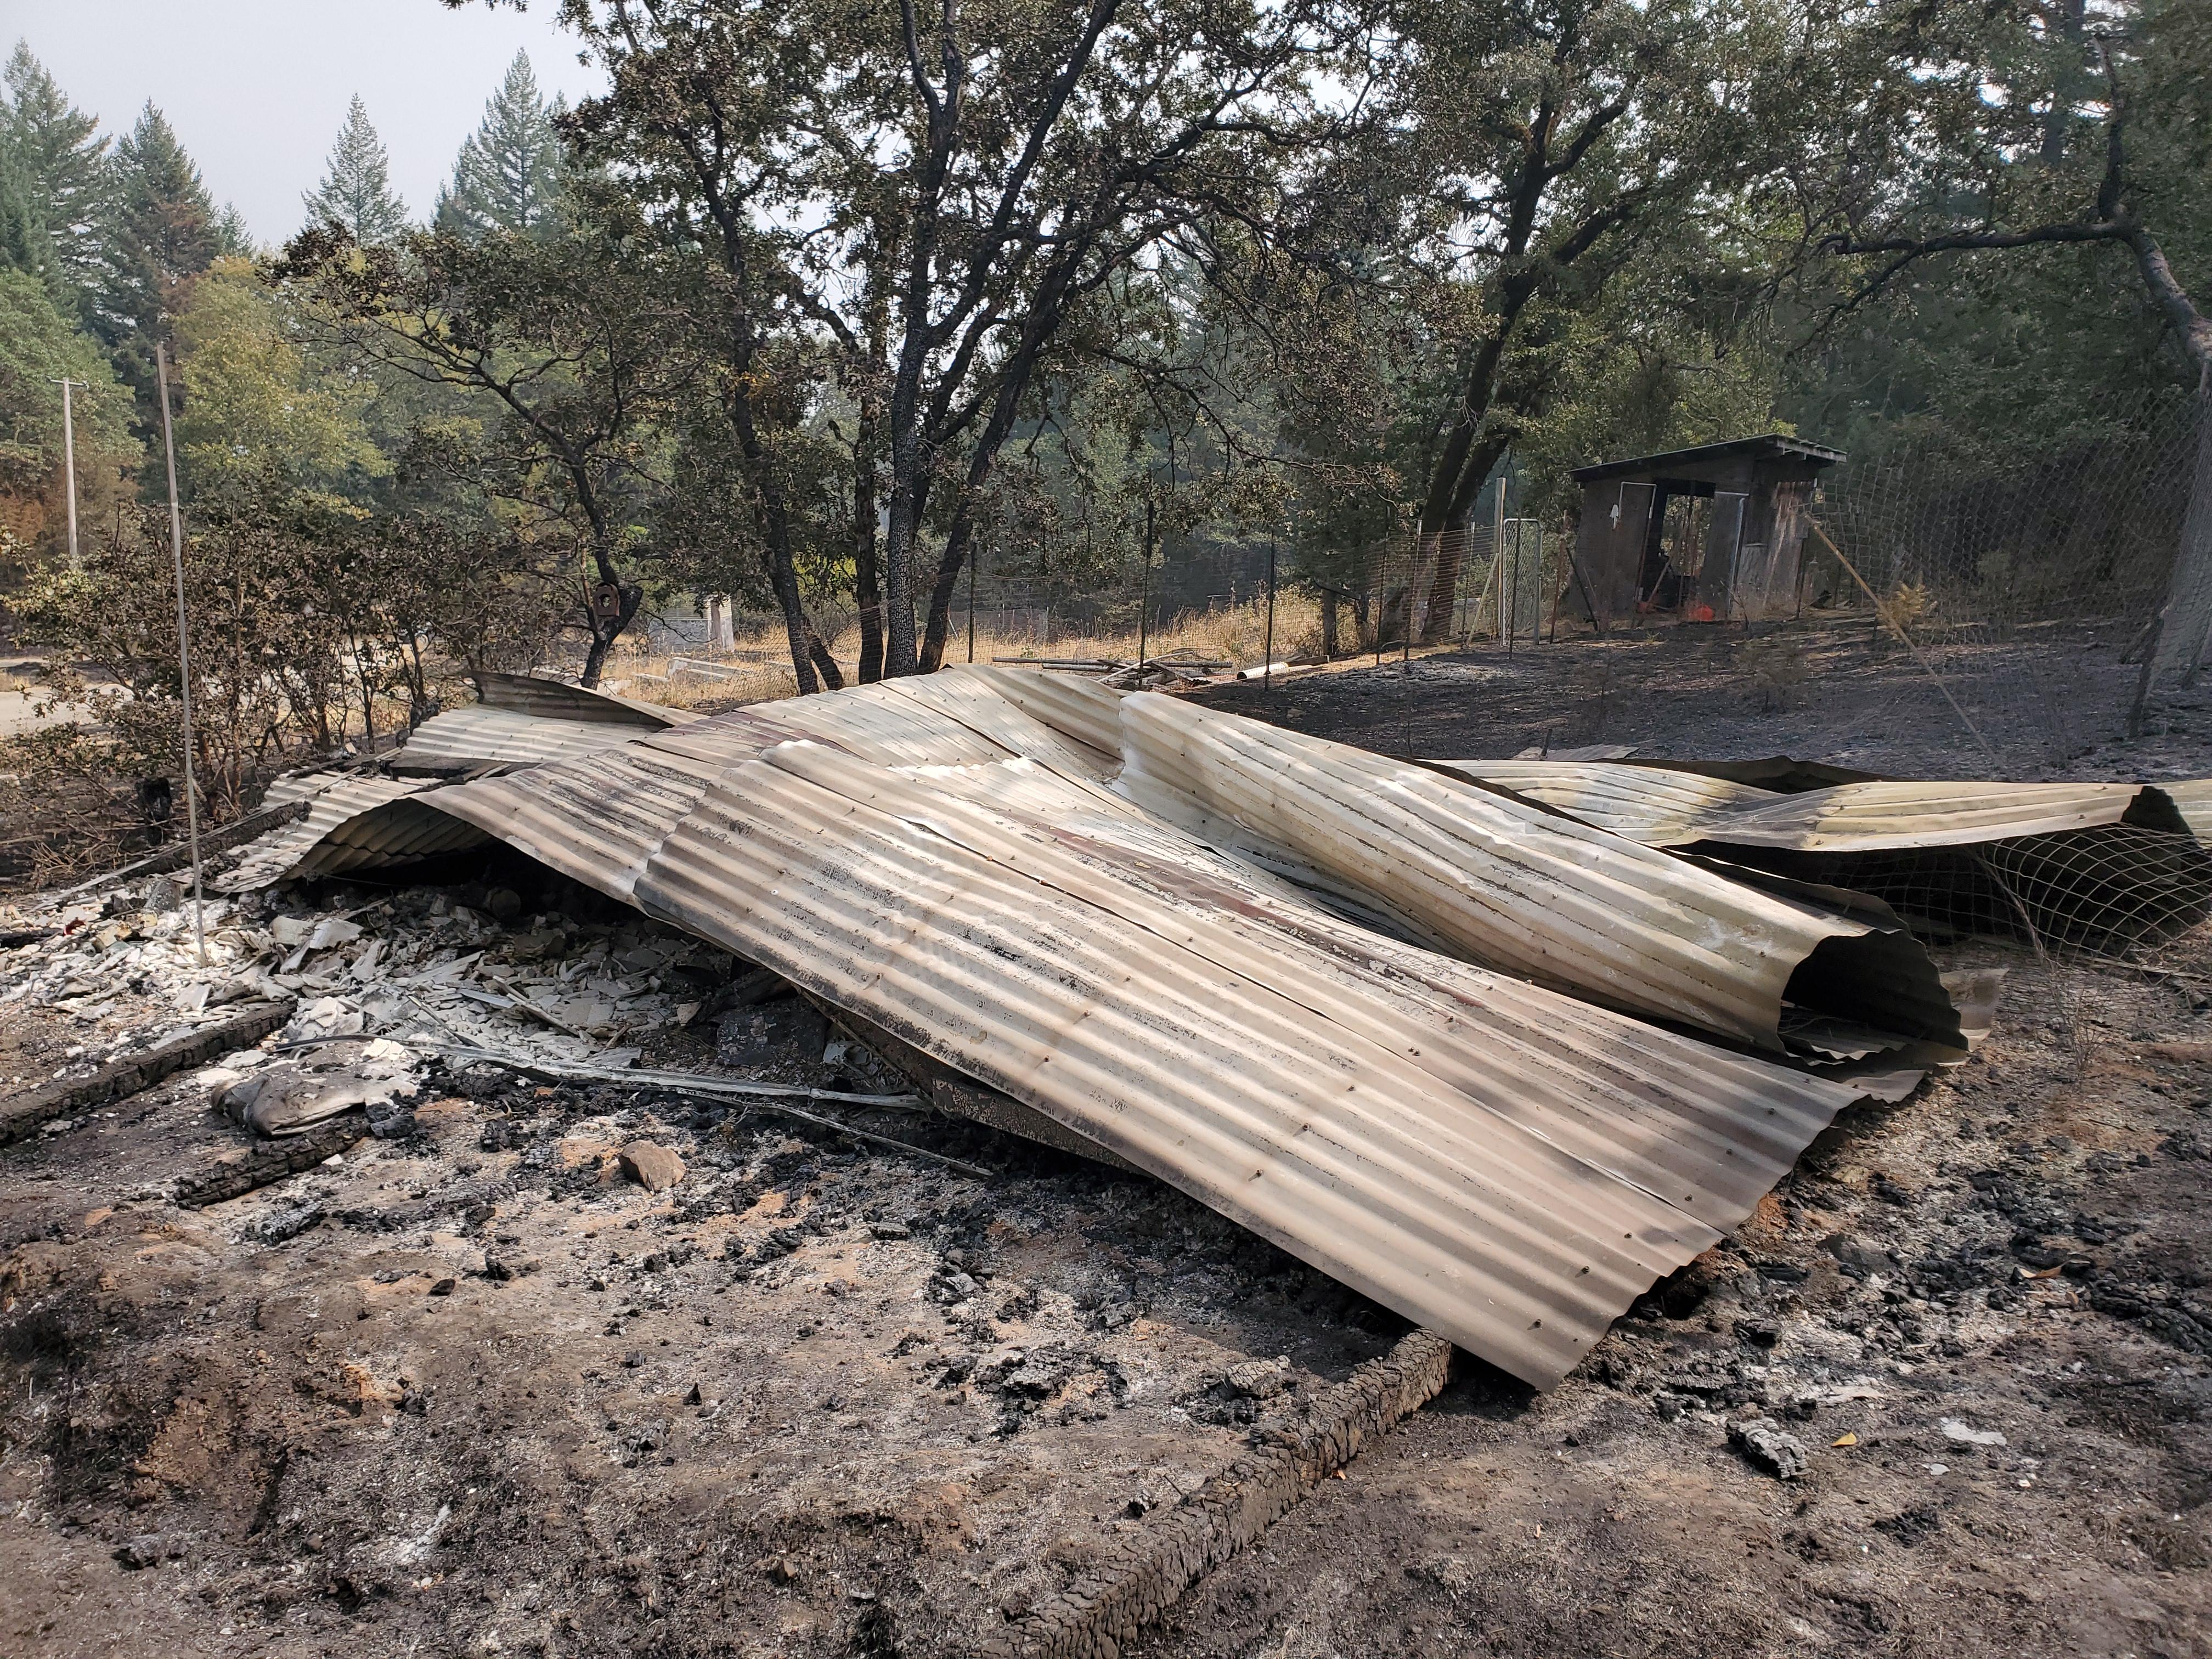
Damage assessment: destroyed